Wrestlepalooza (1997)

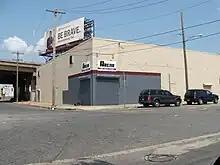
The ECW Arena.

Wrestlepalooza (1997) was the second Wrestlepalooza professional wrestling event produced by Extreme Championship Wrestling (ECW). The event took place on June 6, 1997 in the ECW Arena in Philadelphia, Pennsylvania.